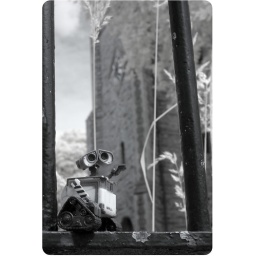
Little Wall-e hanging out by the church tower @ my work today.